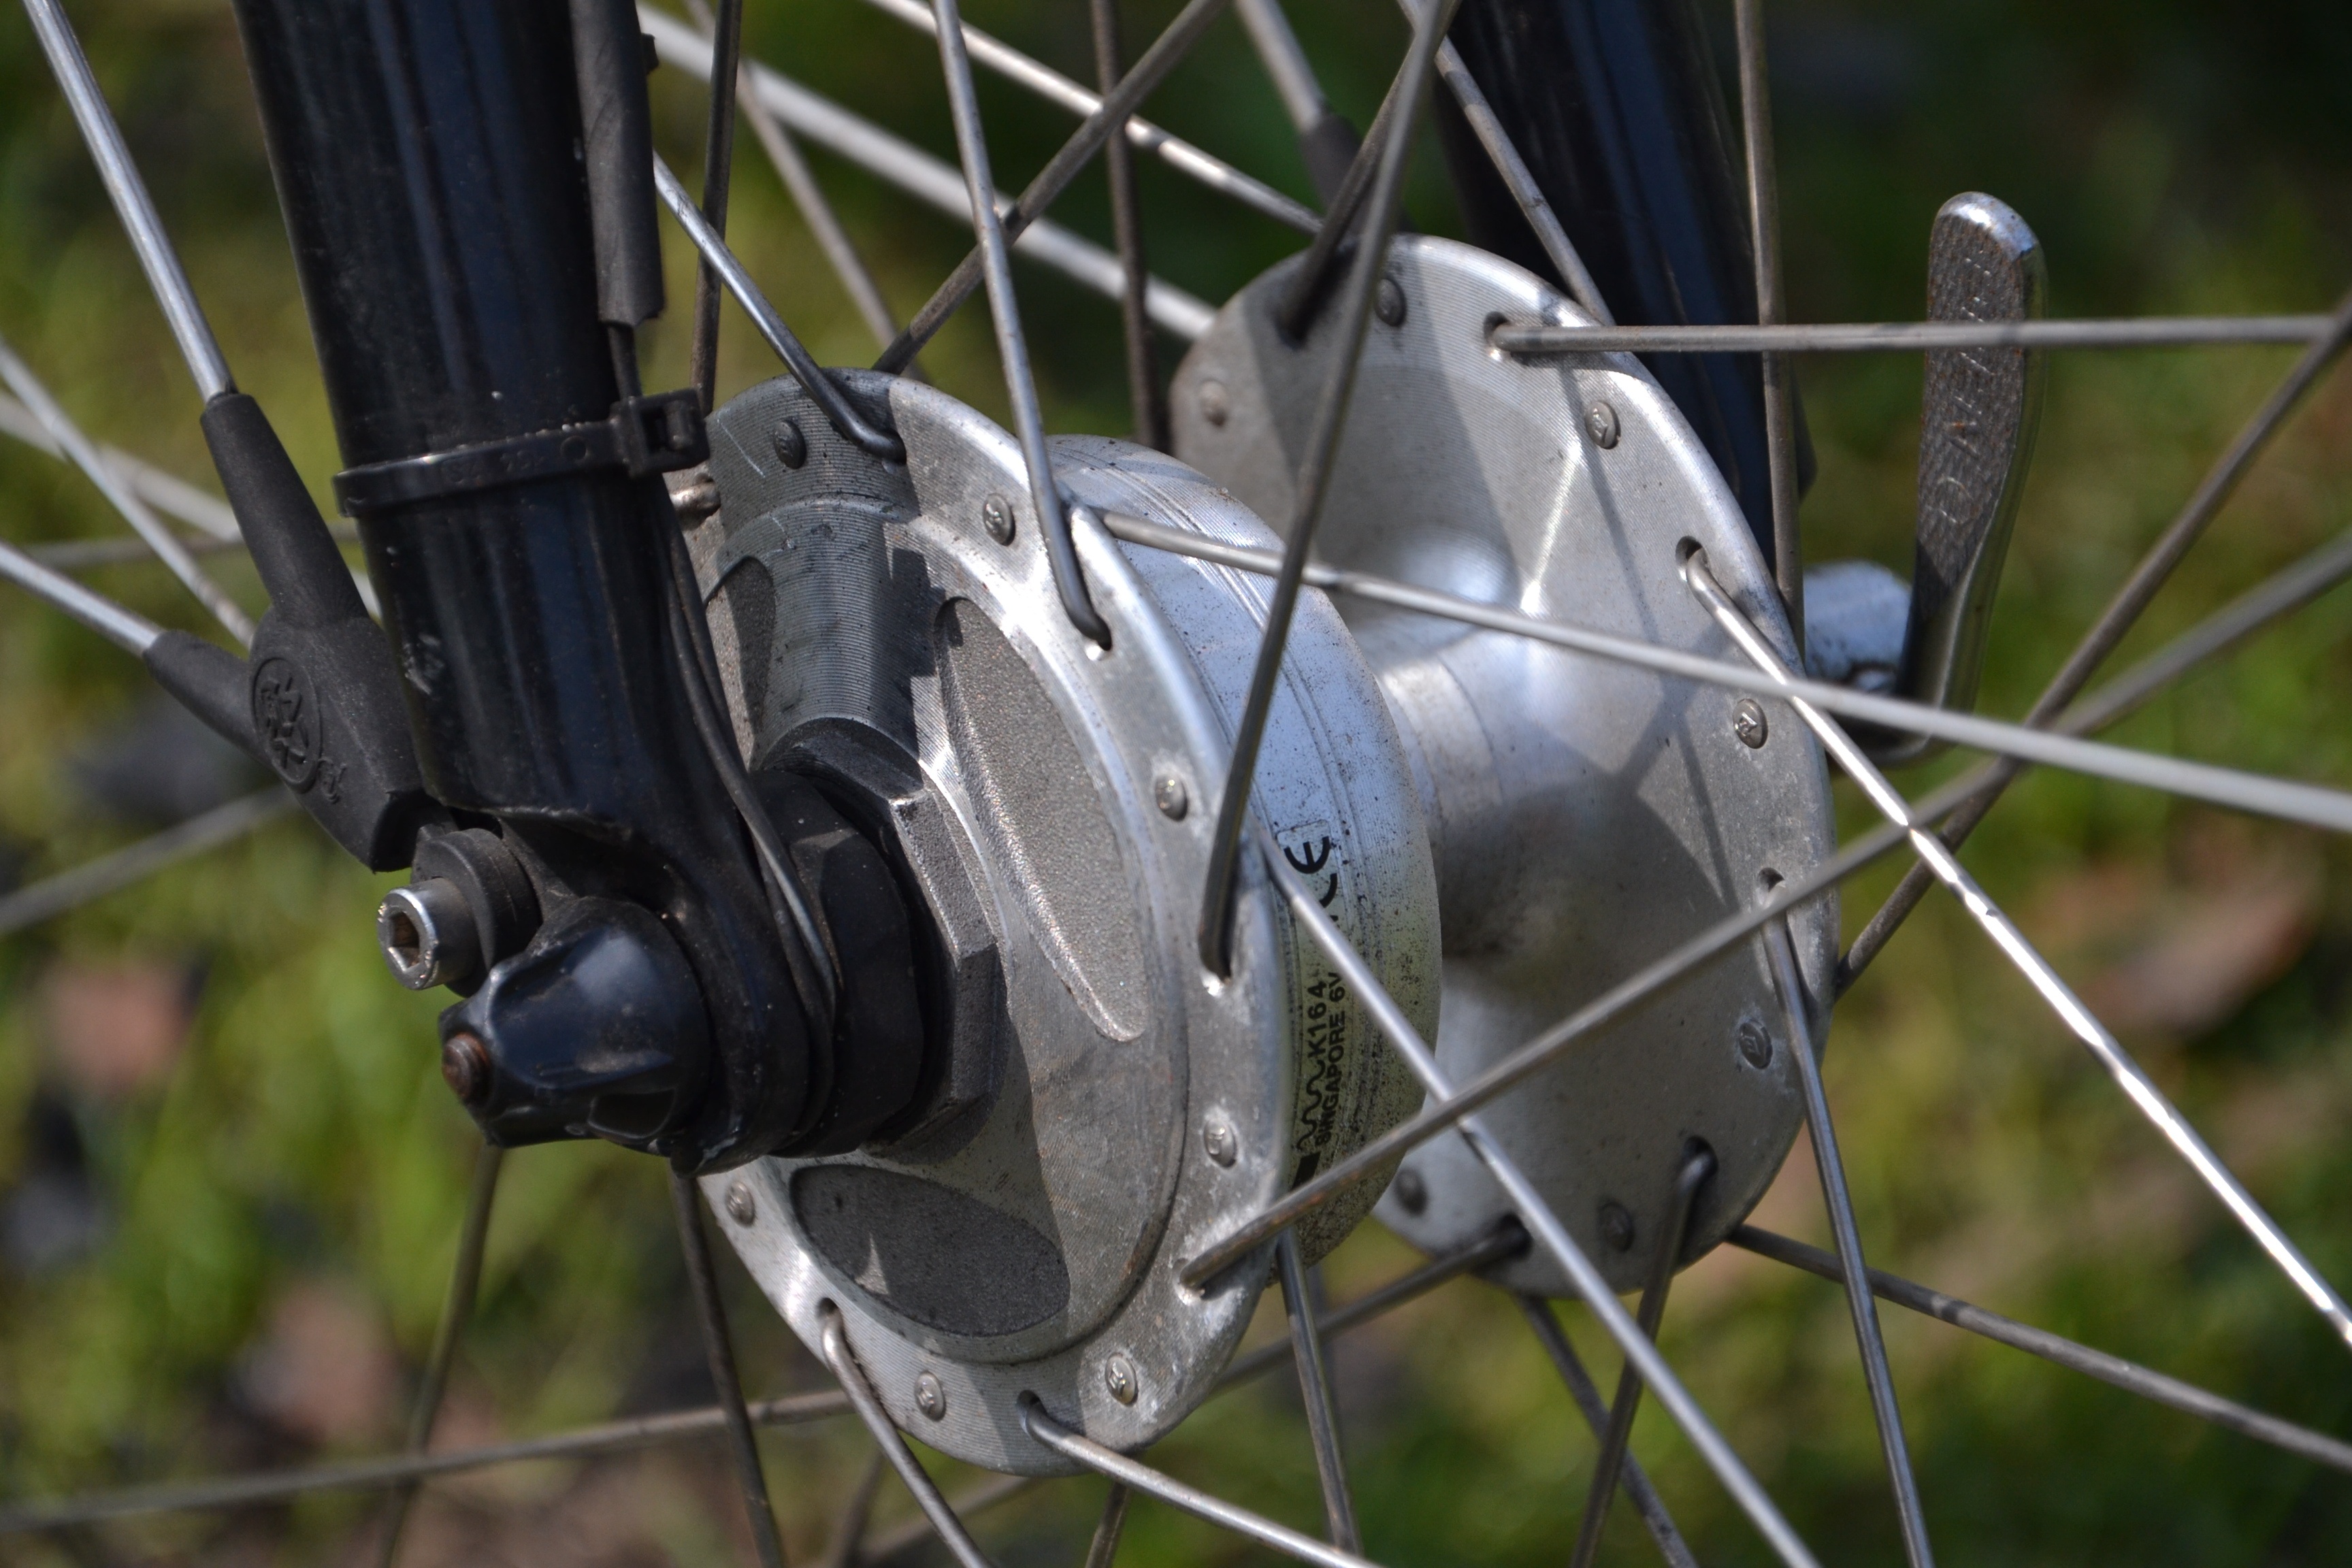
wheel, bicycle, bike, vehicle, sports equipment, mountain bike, spokes, bicycles, wheels, cyclo cross